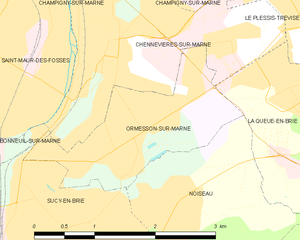
Carte des communes françaises Ormesson-sur-Marne